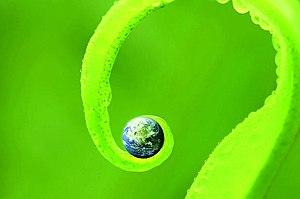
© Espace pour la vie
L'Espace pour la vie est un complexe muséal situé dans le quartier olympique de Montréal au Québec, Canada. Il regroupe les quatre musées en sciences naturelles : le Biodôme, l'Insectarium, le Jardin botanique et le Planétarium. L’Espace pour la vie est le plus important complexe muséal en sciences naturelles du Canada et a pour ambition de devenir “la première place mondiale dédiée à l’humain et à la nature”.